Florestano Di Fausto

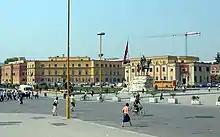
Di Fausto's buildings in Skandenberg square, Tirana

At the same time Di Fausto, whose prolificity was impressive, was continuing also his work in Italy, above all in Rome—where he owned a thriving studio—and surrounding regions, where, in the second half of the twenties, he designed several housing complexes: among them, those for the civil servants of the MAE, in "Via delle tre Madonne", characterized by its Roman "barocchetto" style. In 1926–28 he designed on the hill of Montelarice near Loreto the villa of the famous tenor Beniamino Gigli, a pretentious and luxurious mansion, whose interest lies in its plan with a central body and two tilted lower wings, a concept that Di Fausto would re-use several times in the future. On 21 February 1930 he had a bad airplane accident in the northern Tyrrhenian Sea, being rescued together with his crew after 12 hours by the ship "Citta' di Tripoli". In the thirties, his most important works in Italy were the "Centrale del latte" (dairy plant) in Pescara (1932), where Di Fausto abandoned his eclecticism in favor of a clean functionalism, the "Casa del contadino" ("Peasant house") in the new city of Littoria (today's Latina) and the military sanatorium in Anzio (1930–33). The latter complex, placed in scenic position in a pine wood in front of the sea and near the ruins of the Villa of Nero, is a good example of Italian rationalism. Here is particularly noteworthy the chirurgic tuberculosis pavilion, with a central body containing the operation room, whose semicircular outer wall is a single glass façade. From this body diverge two long angled wings which host the patients. The Peasant house in Latina, with a central tower and strutting wings, was demolished in the sixties. The dairy in Pescara, also demolished ın 2010 amidst much controversy and legal fıghts, was a three-body building upholstered with Clinker, whose central body façade had a treble glass wall. The last two buildings were commissioned by the agriculture ministry, which gave to the architect several other works, like the organization of the national exhibition of wheat, reclamations and fruit picking, held in Villa Borghese in 1932, and the design of the main seat of the Fascist Agricultural Worker Union (C.F.L.A.), in "Corso d'Italia", Rome, in 1936–37. In that case, Di Fausto radically altered a pre-existing edifice, transforming it in a typical "stile littorio" building. between 1937 and 1939 he erected in Via Agri, Rome, the "Villino Staccioli", a classical example of Italian rationalism. The Stacciolis, a family from the Abruzzi, were the owners of a building company which executed many among the architect's works in Italy and abroad.